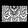
Label: Bag